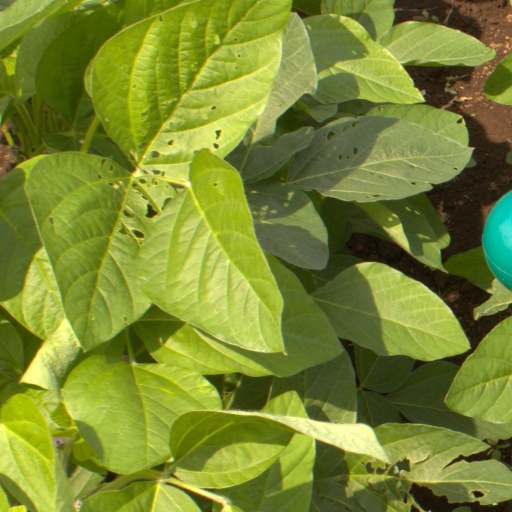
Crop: soybean